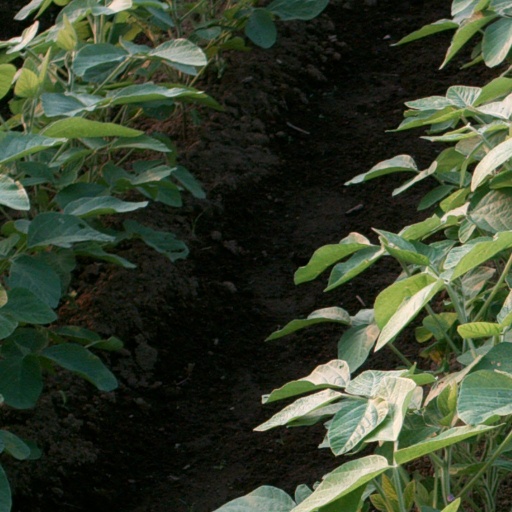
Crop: soybean